Illyrian weaponry

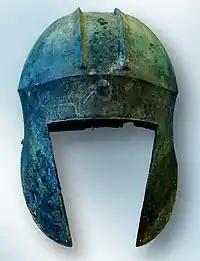
"Illyrian-type helmet" (or "Greco-Illyrian type helmet") from Argolis, Greece

This very interesting type of helmet was similar to the Japodian round caps. They were made from the skeletons of bushes and painted with clay. Round bronze discs and studs were often embedded around the helmet. There were two varieties, one with a wicker base and one sewn together with chain mail. Up to now thirty Shmarjet helmets have been found. Among the northern Illyrians the bronze helmet developed into the conical or pot helmet. The conical helmet was used in the 6th century BC and sometimes had a plume. From the 5th-4th century BC under the influence of the Etruscans and other Italik peoples, the Negau helmet was used also by the northern Illyrians. The Agrianes who were in close contact with the Macedons and Thracians used the Phrygian type helmet.